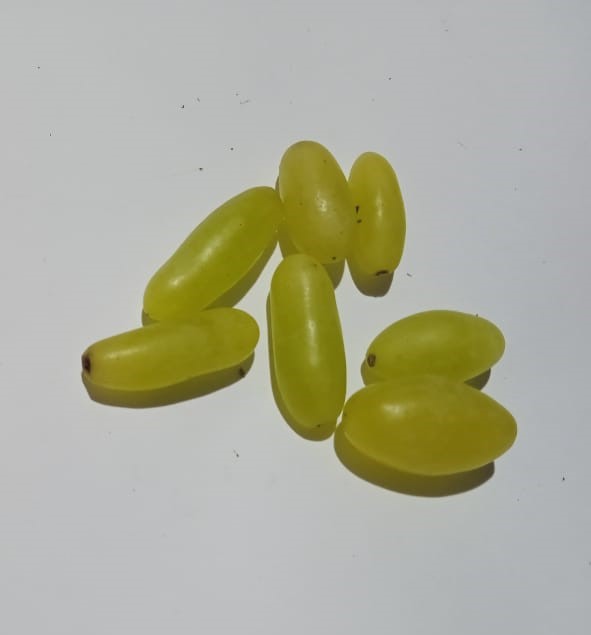
Fruit: grape
Condition: fresh